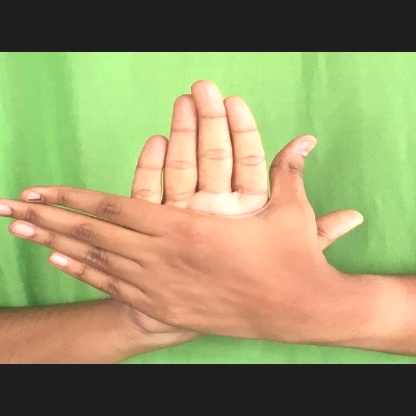
Mudra: Chakra